Robert Rowland Smith

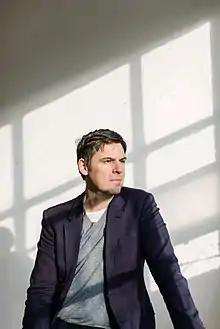
Robert Rowland Smith 2018

Robert Rowland Smith is a British author and philosopher. His books include "Derrida and Autobiography" (Cambridge University Press, 1995), "Breakfast with Socrates: The Philosophy of Everyday Life" (Profile Books, 2009), and "AutoBioPhilosophy: An Intimate Story of What It Means to Be Human" (4th Estate, 2018). He is a regular speaker at public and private events, addressing a wide range of topics that includes philosophy, psychology, politics, and art. .